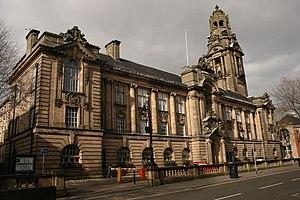
Le district métropolitain de Walsall est un district métropolitain des Midlands de l'Ouest. Il porte le nom de sa principale ville, Walsall, et comprend celles de Aldridge, Brownhills, Darlaston, Streetly et Willenhall.